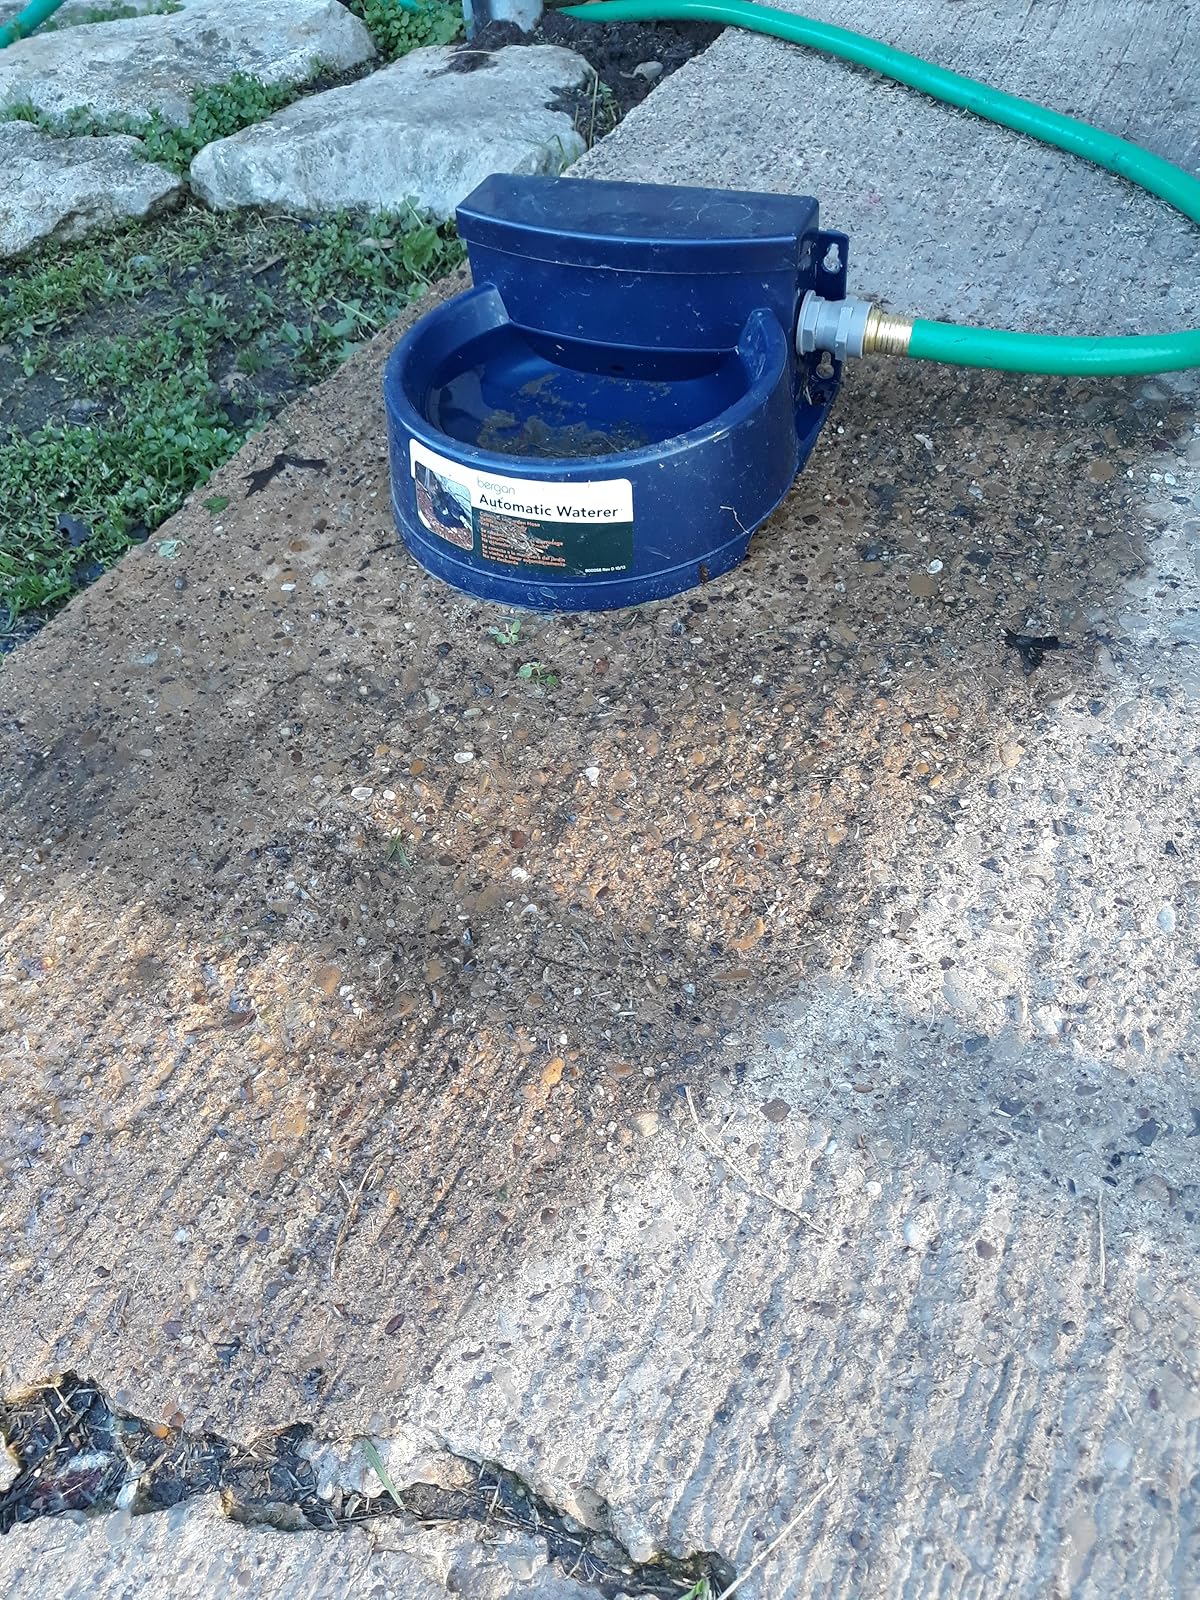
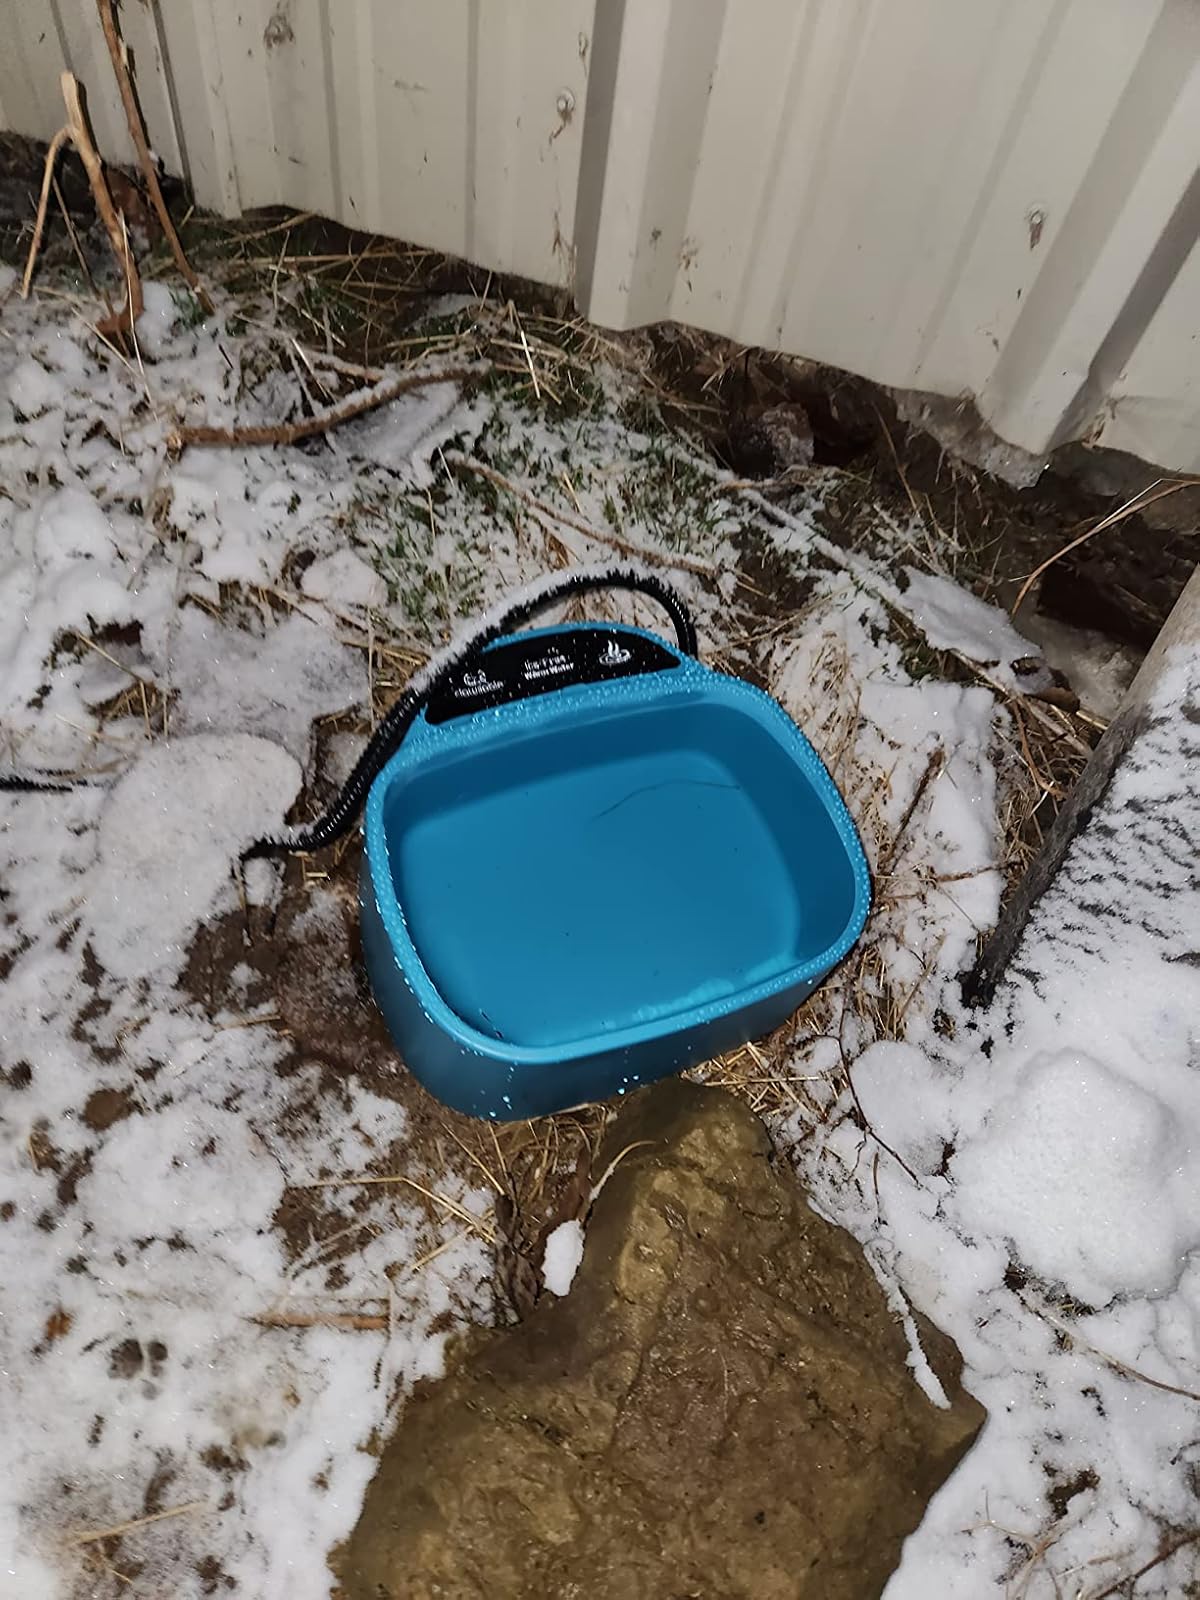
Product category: items_bowl
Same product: no